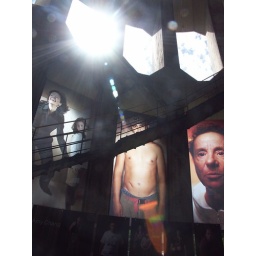
portrait photography exhibition in the middle of a dis-used concrete water tower